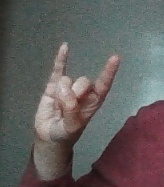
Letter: la